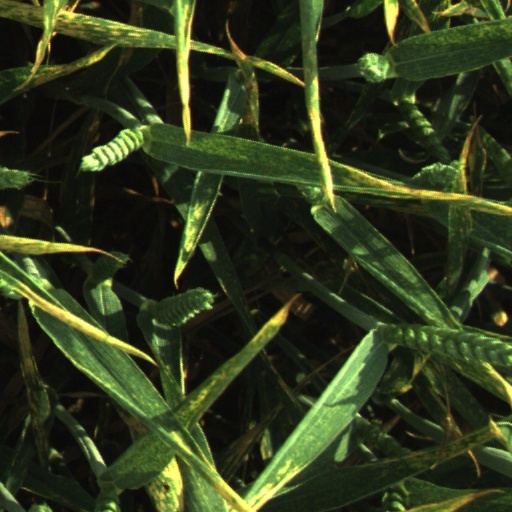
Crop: wheat